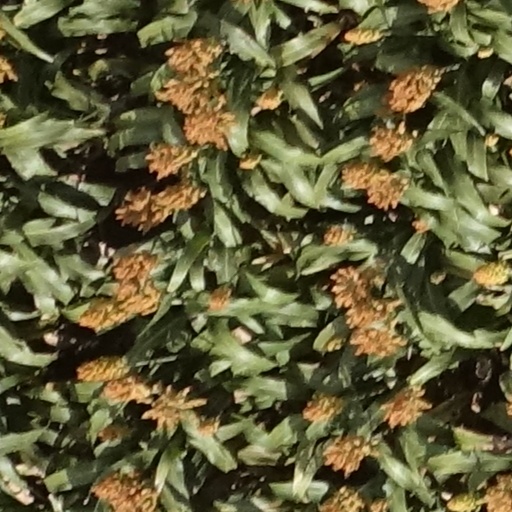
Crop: sorghum